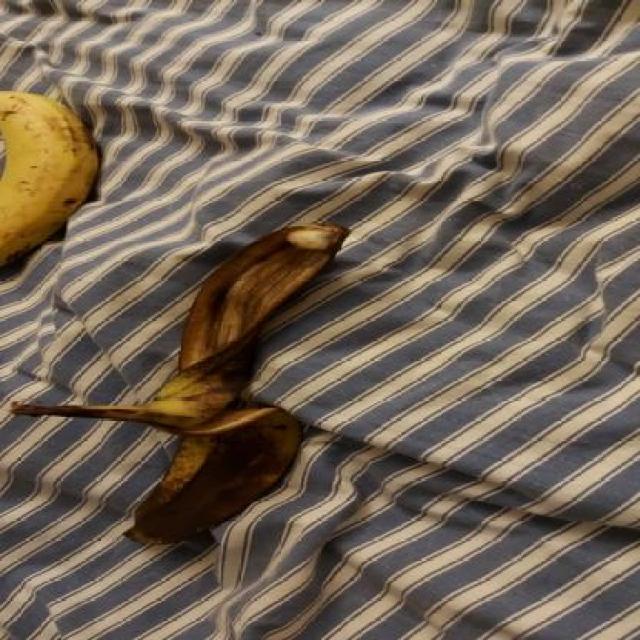
Label: bananas